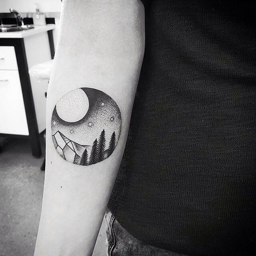
designs and ideas for all ages